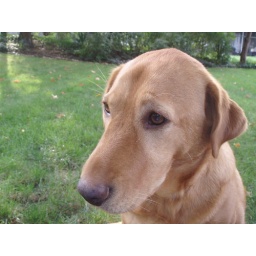
I like the emphasis of the dog in this picture. I also like the space that the grass gives in this picture.